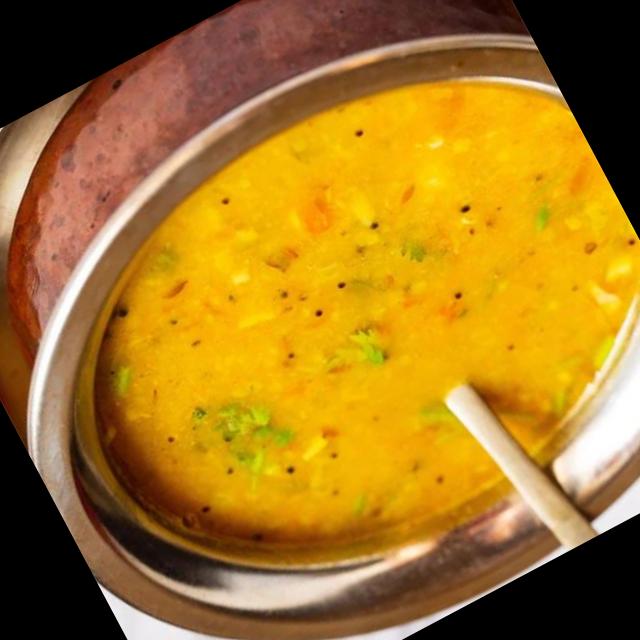
Dish: dal_makhani